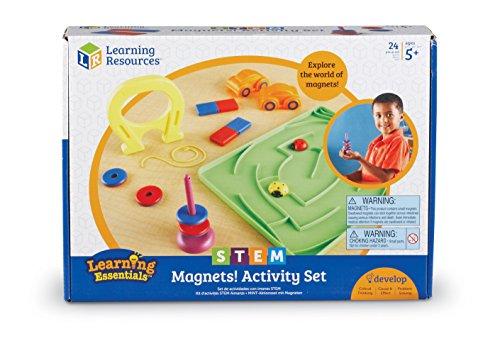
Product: Learning Resources STEM Magnets Activity Set, Science Lessons, 24 Pieces, Ages 5+
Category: Toys & Games | Learning & Education | Science Kits & Toys
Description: INTRODUCE young children to science, technology, engineering, and math while discovering the wonders of magnetism through early scientific exploration.
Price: $30.67
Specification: ProductDimensions:14x10.1x3inches|ItemWeight:0.8ounces|ShippingWeight:1.98pounds(Viewshippingratesandpolicies)|DomesticShipping:ItemcanbeshippedwithinU.S.|InternationalShipping:ThisitemcanbeshippedtoselectcountriesoutsideoftheU.S.LearnMore|ASIN:B01A5YMB98|Itemmodelnumber:LER2833|Manufacturerrecommendedage:5-10years